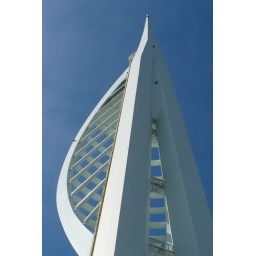
The brilliant white of the tower against the cobalt sky...23 August 2009.Spinnaker Tower,Portsmouth,Hampshire, U.K.